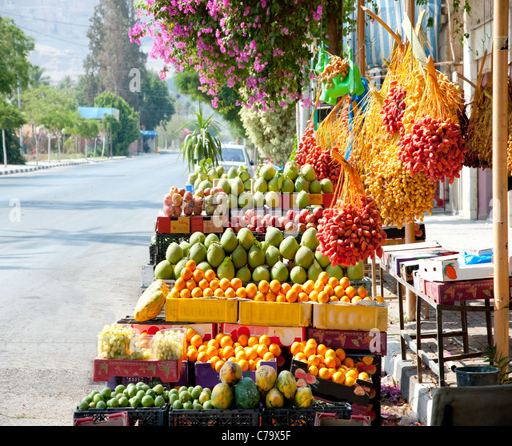
fresh dates hang on stalks among other fruits at a market in the city of person